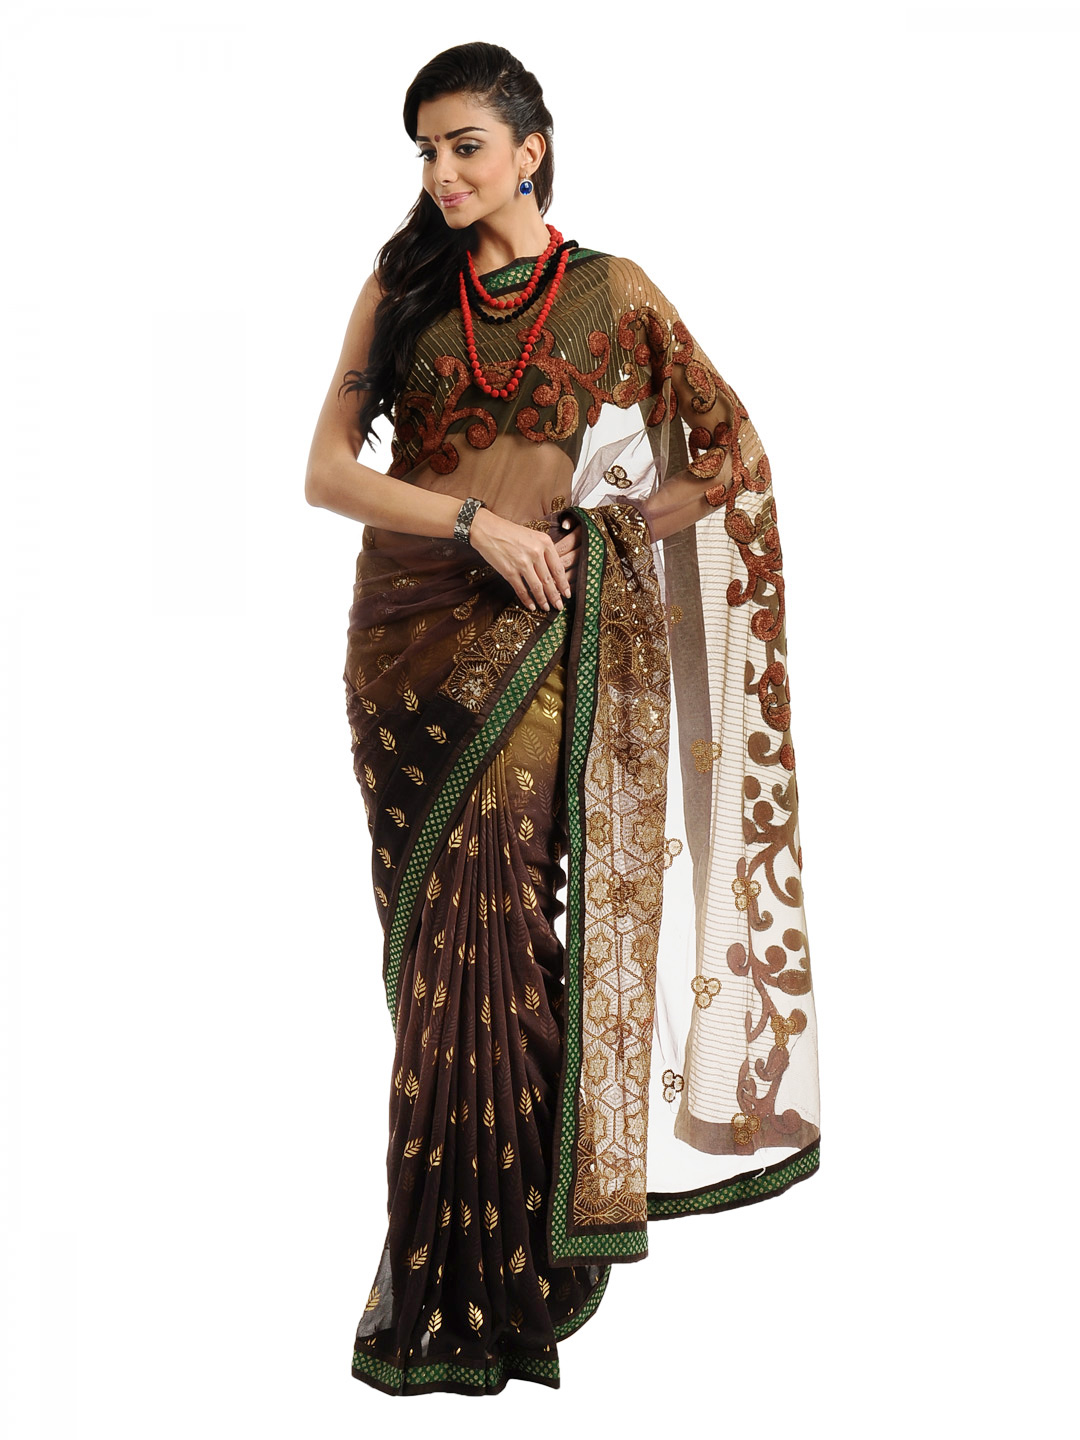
FNF Brown Collection for Wedding Wear Sari
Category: Apparel / Saree / Sarees
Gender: Women
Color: Brown
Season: Fall 2012
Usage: Ethnic